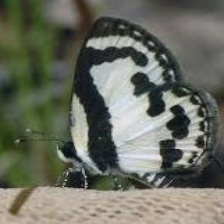
Species: ELBOWED PIERROT